Buddhist councils

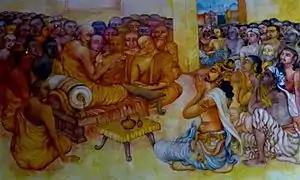
Emperor Asoka and Moggaliputta-Tissa at the Third Buddhist Council, at the Nava Jetavana, Shravasti

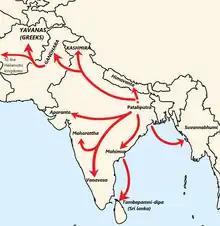
Map of the Buddhist missions during the reign of Ashoka.

Theravada sources contain narratives of a Third council of the Theravara school which occurred during the reign of Ashoka at Pataliputra, emperor Ashoka's capital.